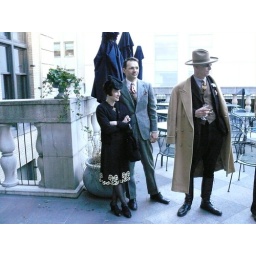
look at all the blue green crap in this picture!